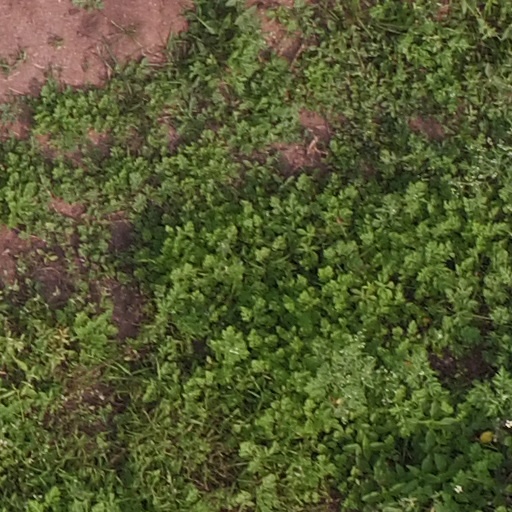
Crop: maize; corn